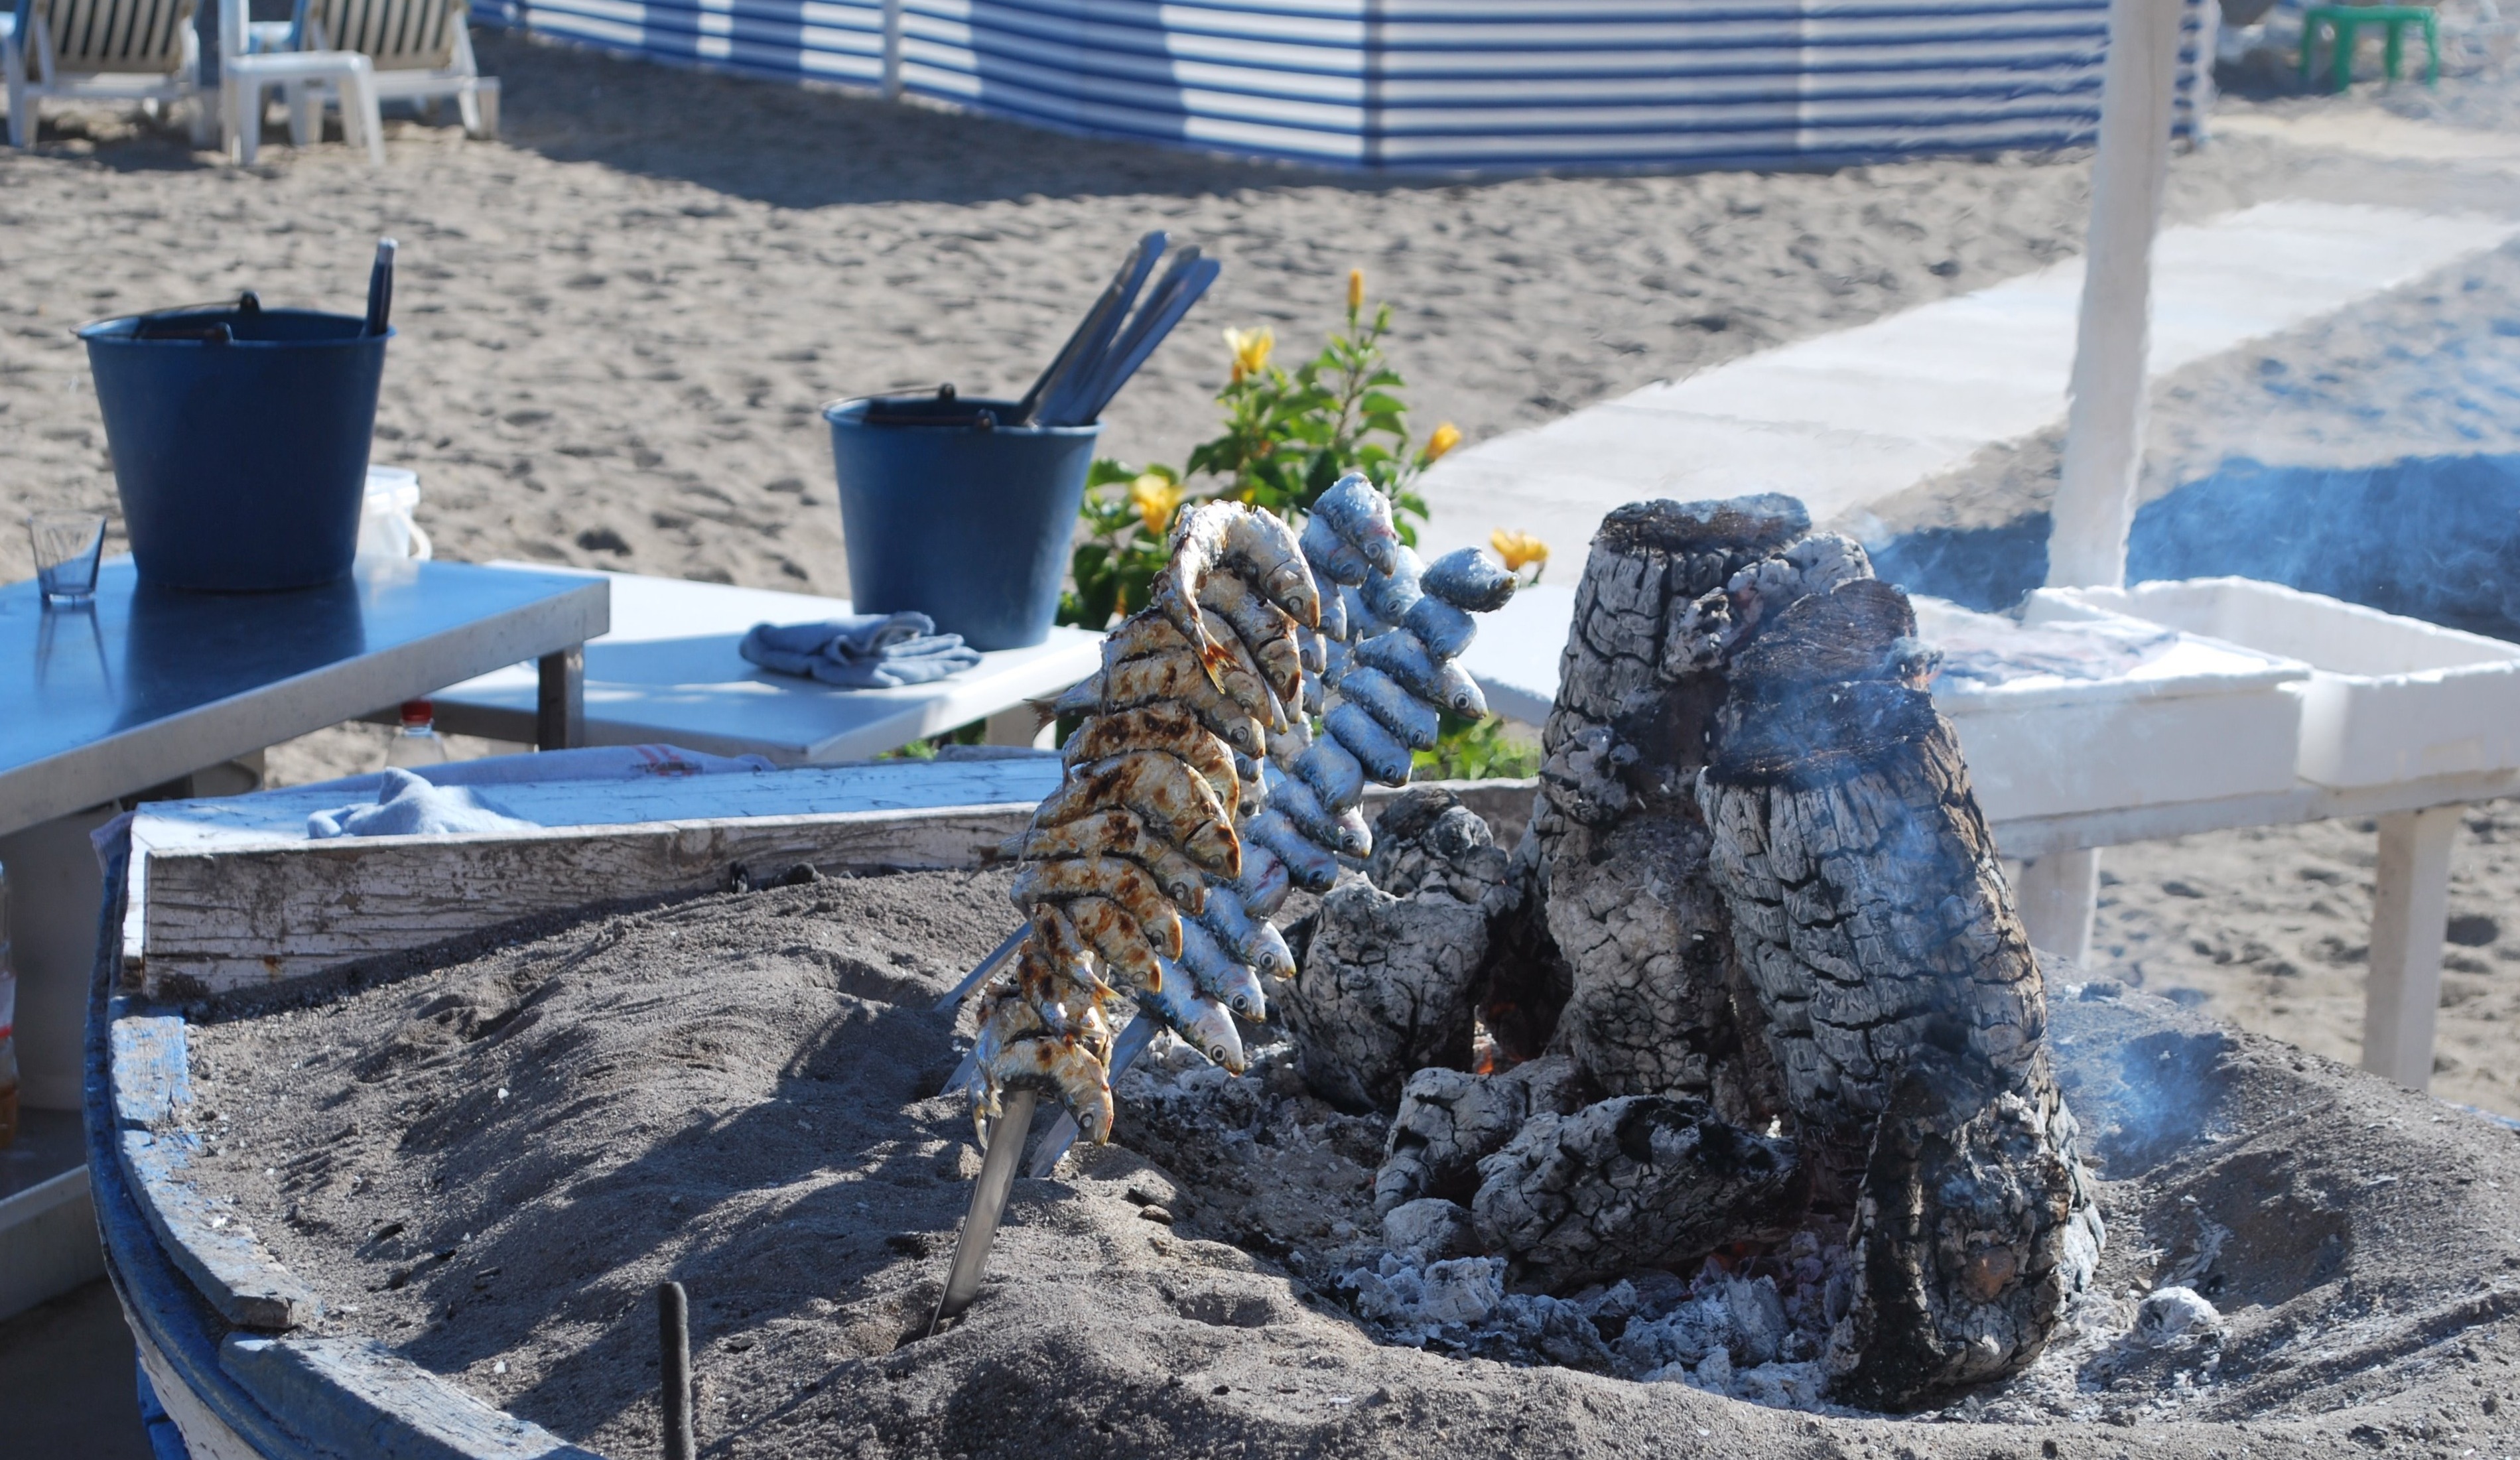
beach, sea, water, sand, snow, sun, wave, summer, holiday, fire, fish, delicious, grill, grilled fish, sculpture, charcoal